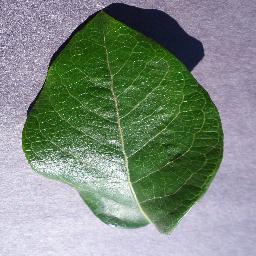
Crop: blueberry
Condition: healthy